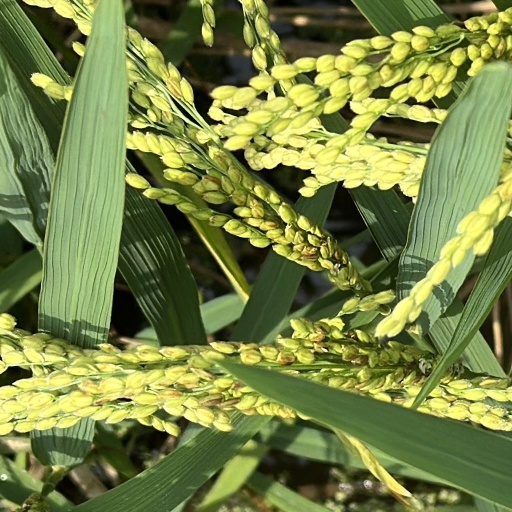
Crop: rice